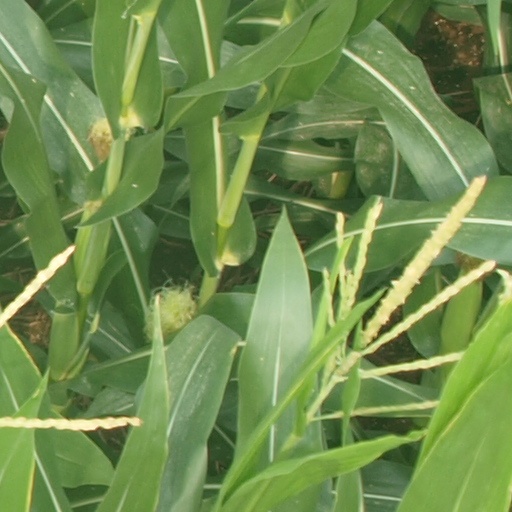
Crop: maize; corn